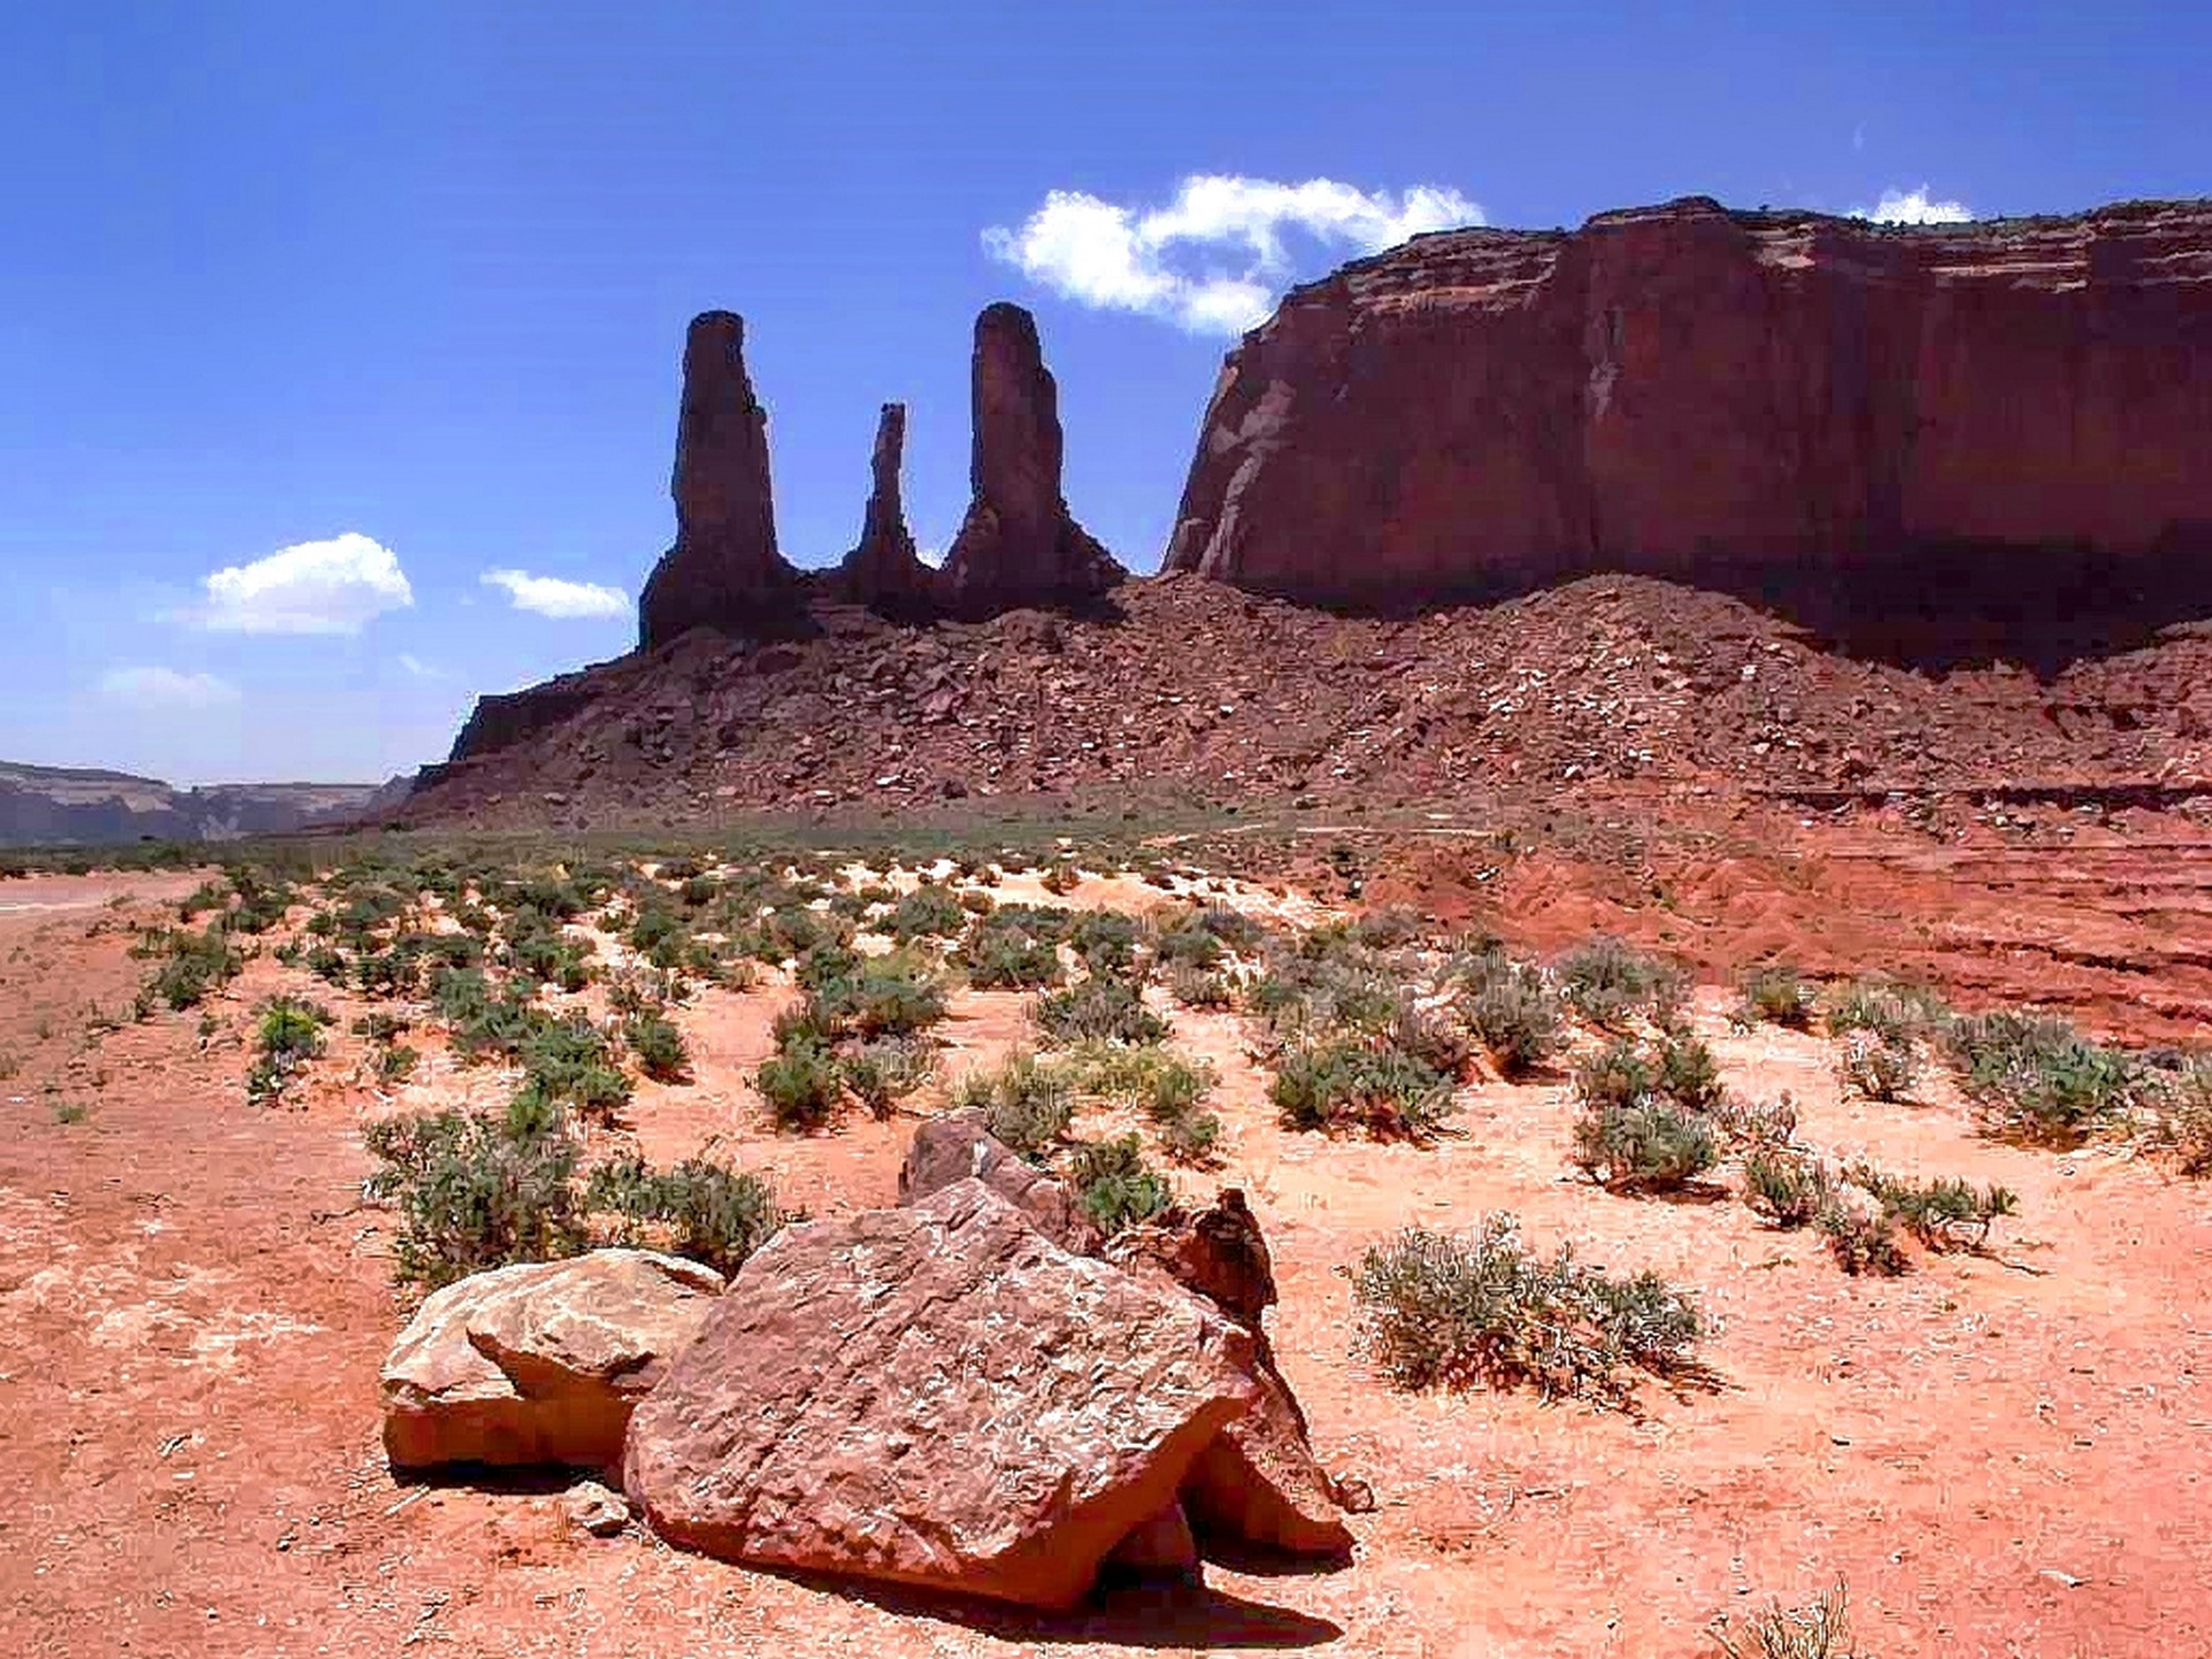
landscape, sand, rock, wilderness, mountain, desert, valley, formation, arch, park, usa, soil, canyon, terrain, national park, material, rocks, geology, badlands, plateau, wadi, butte, landform, monument valley, ancient history, natural environment, geographical feature, aeolian landform